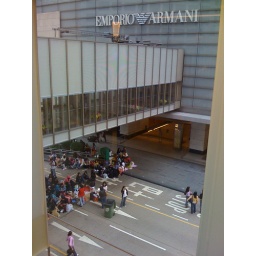
Filipino Women resting under a bridge on a main road during Easter Sunday.